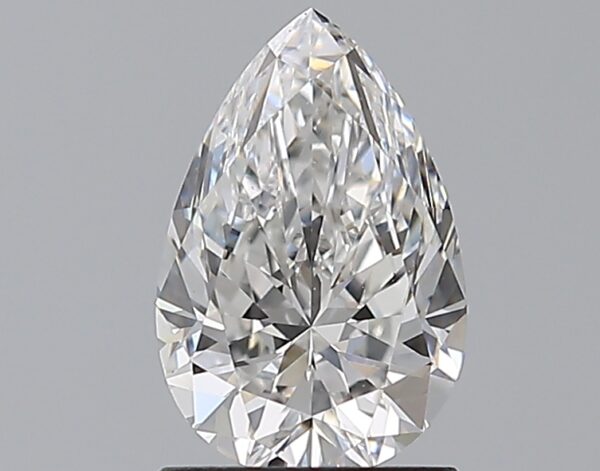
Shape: pear
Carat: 1.5
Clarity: VS1
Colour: F
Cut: VG
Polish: EX
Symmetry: EX
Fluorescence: N
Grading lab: GIA
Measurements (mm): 9.45 x 6.24 x 4.03